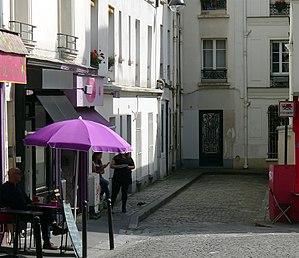
Cité de la Mairie - Paris XVIII
La cité de la Mairie est une voie du 18ᵉ arrondissement de Paris, en France.